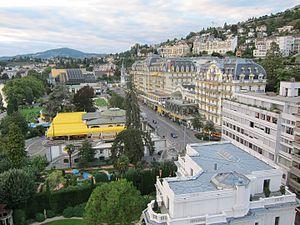
Le Montreux Music et Convention Centre est un complexe situé à Montreux, dans le canton de Vaud en Suisse.